St Mary's (Whitechapel Road) tube station

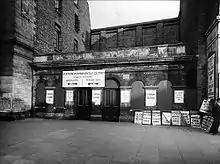
St. Mary's (Whitechapel Road) in 1938, shortly after its closure

During the Second World War, the station site was leased from London Transport by the Metropolitan Borough of Stepney for use as an air-raid shelter. The edges of the platforms were bricked up to separate the shelter areas from the still-used tracks. On 22 October 1940, during the early months of the Blitz, the street-level station building was hit by a bomb and severely damaged. Its temporary replacement was also hit a few months later. The structure was subsequently demolished, hence little evidence of the station's existence now remains above ground, and its site is occupied by a car dealership.